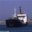
Label: ship